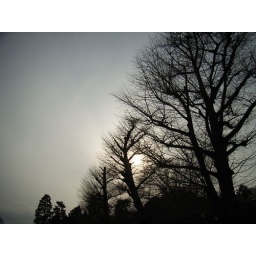
Every branch of the bare trees was sticking in the white sky.